Château de Mursay

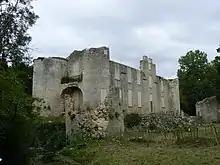
The ruin of Château de Mursay

The Château de Mursay is a ruined 16th-century castle in the "commune" of Échiré, 10 km north of Niort in the Deux-Sèvres "département" of France.